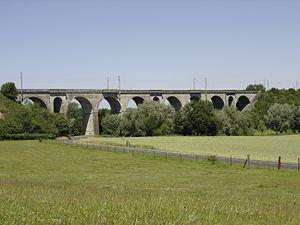
Saint-Benin est une commune française située dans le département du Nord, en région Hauts-de-France.